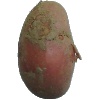
Label: Potato Red 1